Combe Hay Locks

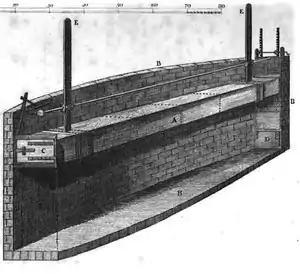
John Billingsley's engraving of the caisson lock at Combe Hay

The first proposed solution to overcoming the gradient was by the use of three caisson locks. Adverts were printed in Bath periodicals in January 1796 to recruit stonemasons for building the locks.